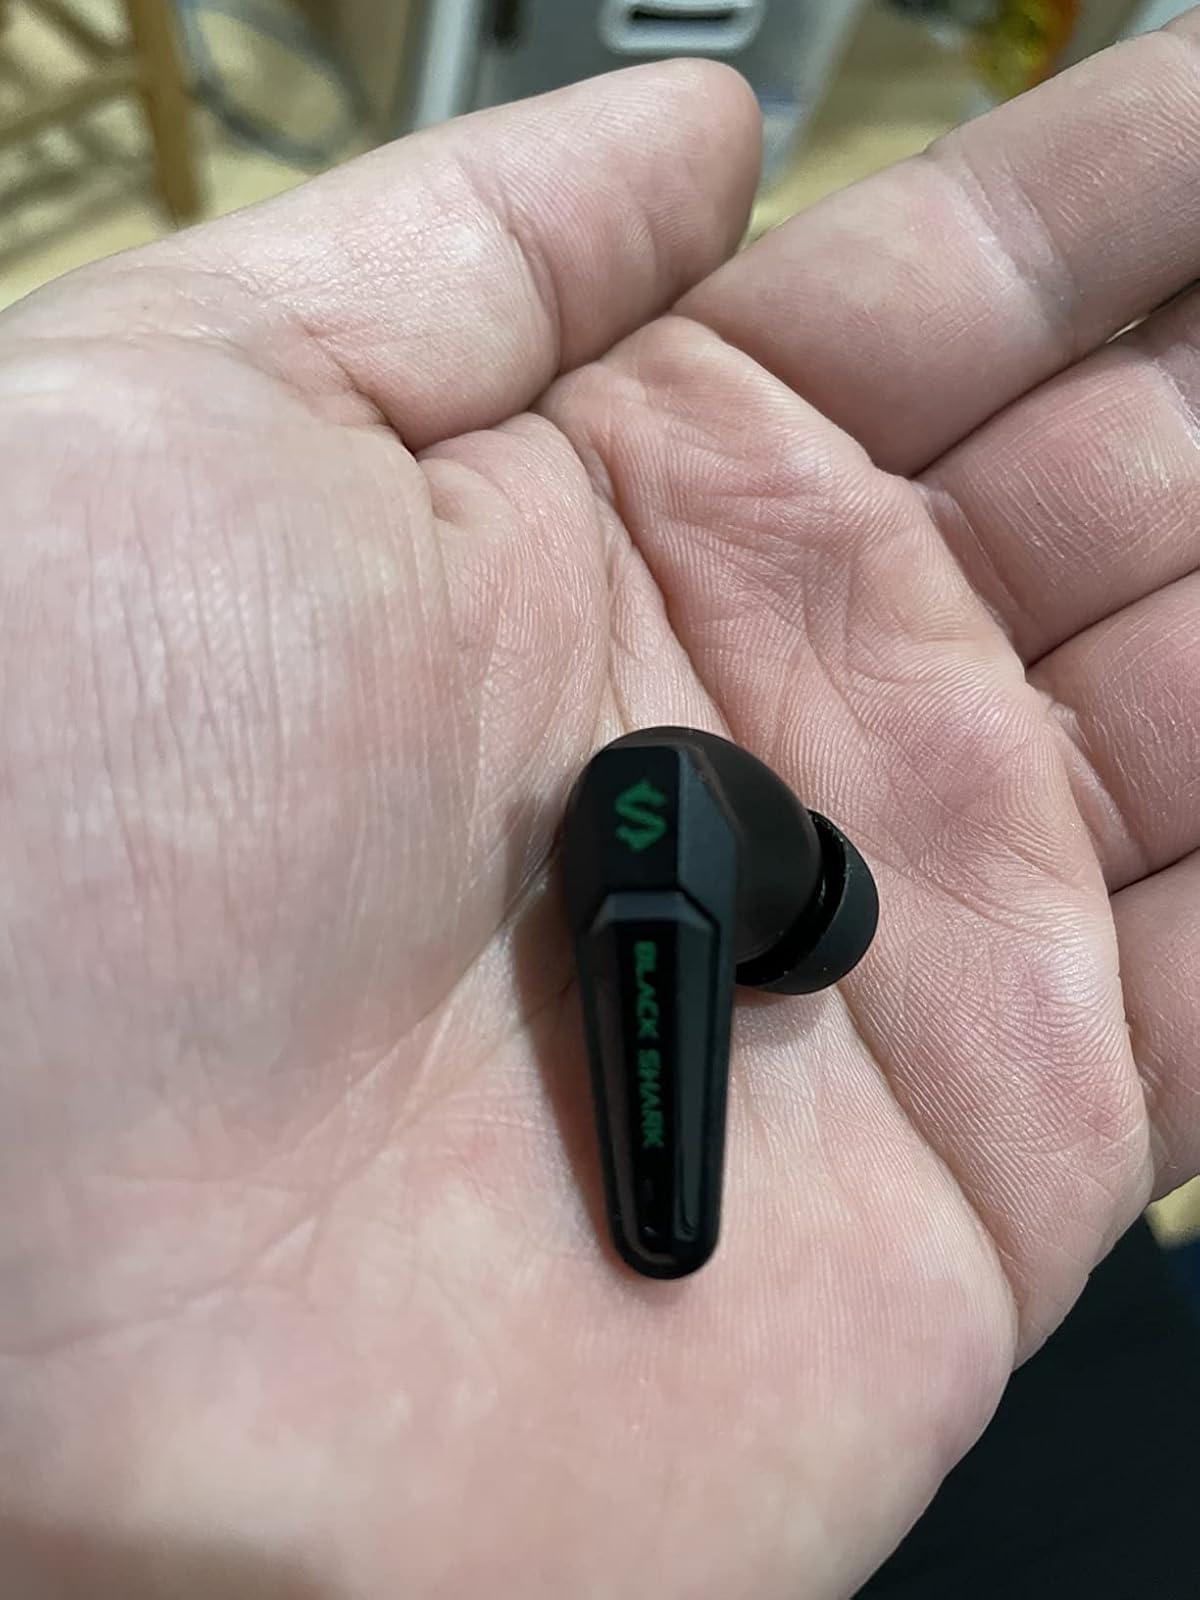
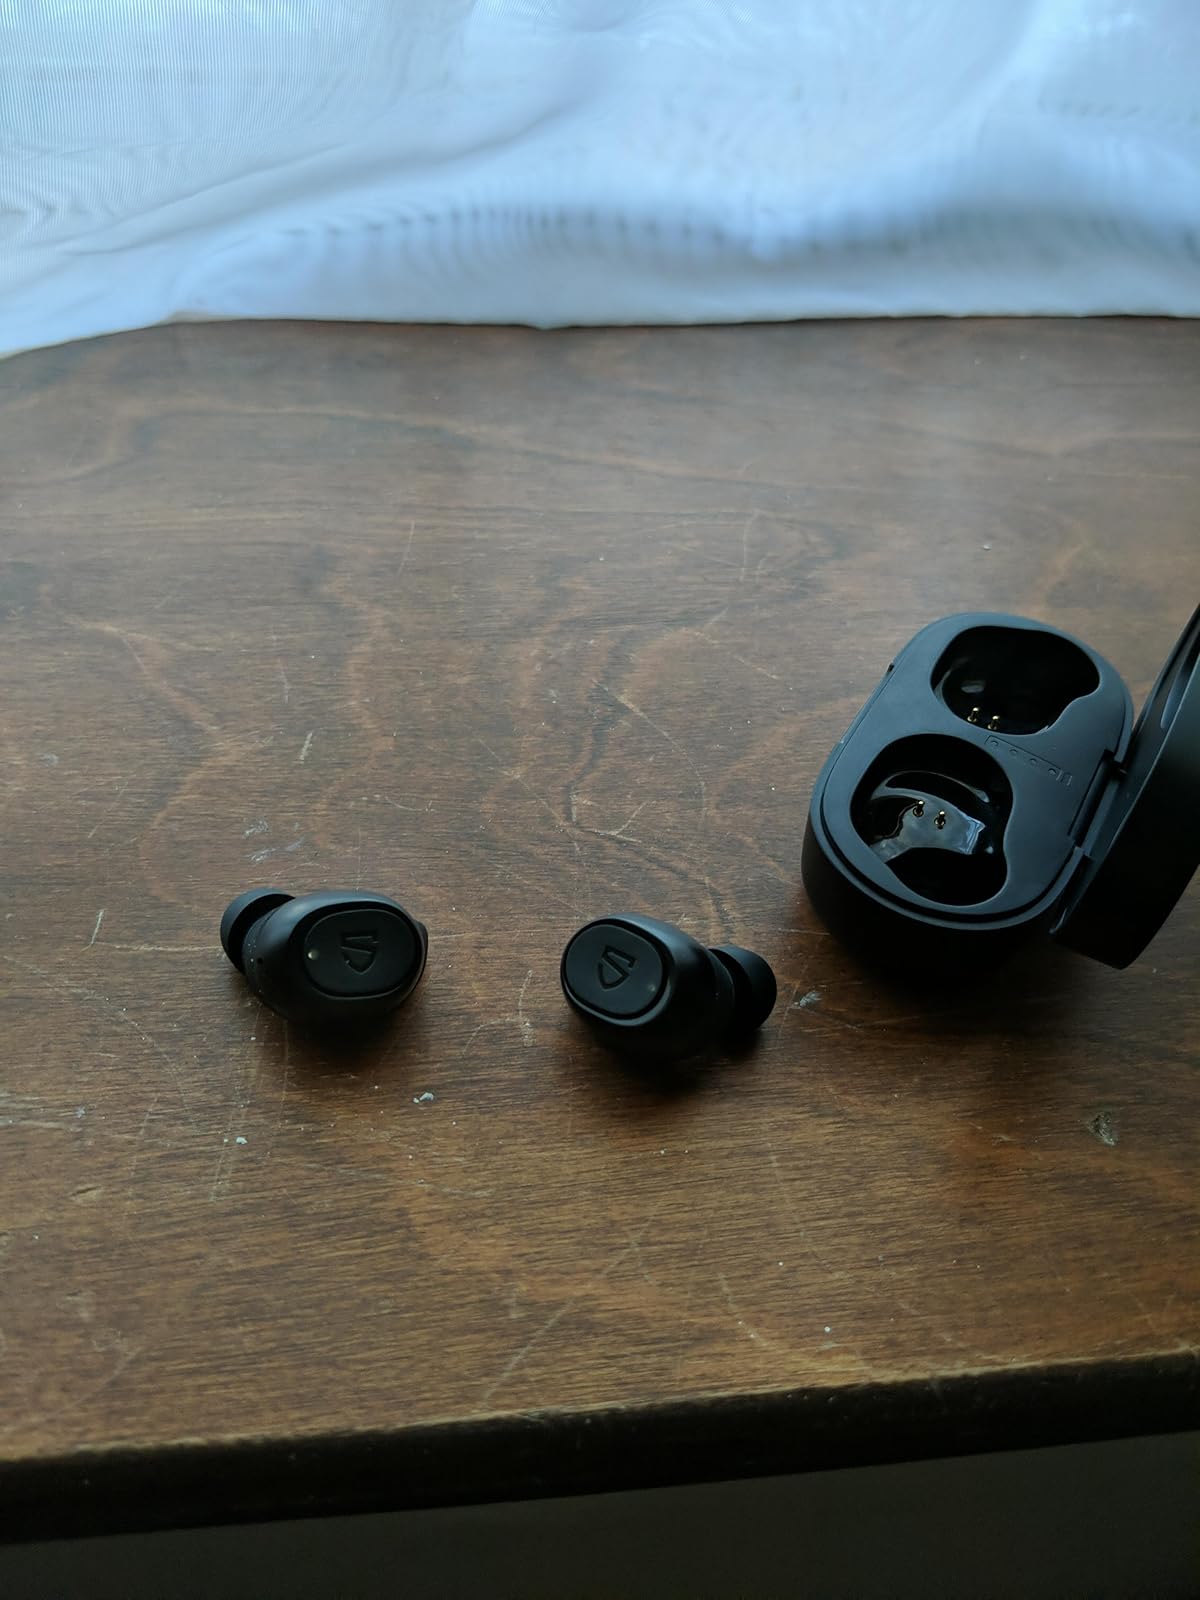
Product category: earbuds
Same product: no